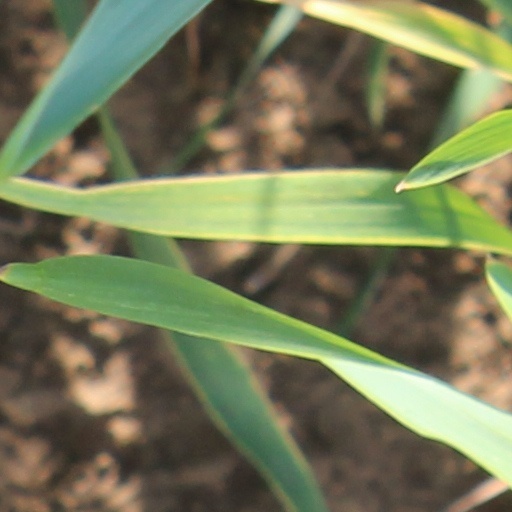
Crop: wheat